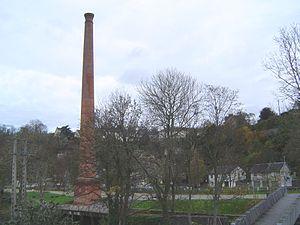
Saint-Lô est une commune française de 19 116 habitants, située dans le département de la Manche et la région Normandie. Deuxième plus grande ville de la Manche par le nombre d'habitants après Cherbourg-en-Cotentin, elle accueille la préfecture du département. Elle est également chef-lieu d'un arrondissement et bureau centralisateur de deux cantons.